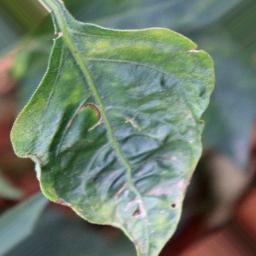
Label: mites_and_trips